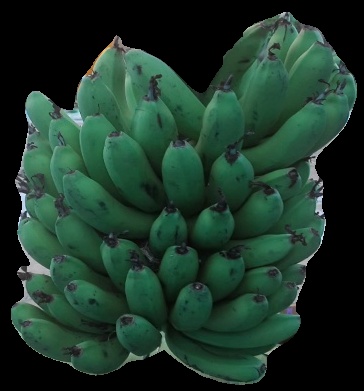
Variety: pachbale
Grade: grade2